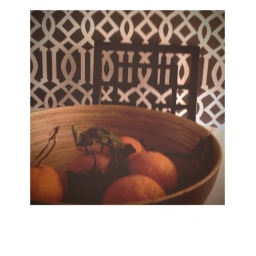
satsuma oranges in a bowl